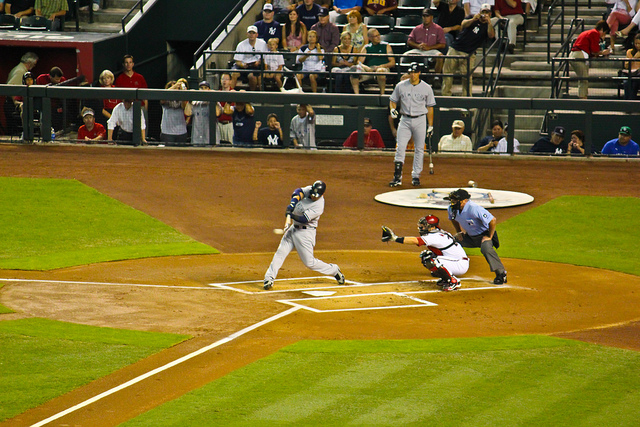
cầu thủ đánh bóng đứng trên sân nhà vung gậy đỡ bóng